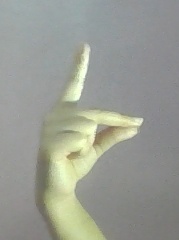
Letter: ta